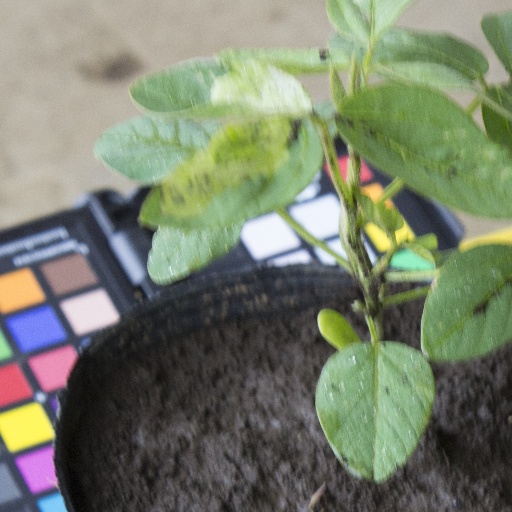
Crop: soybean